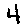
Label: 4